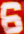
Number: 6